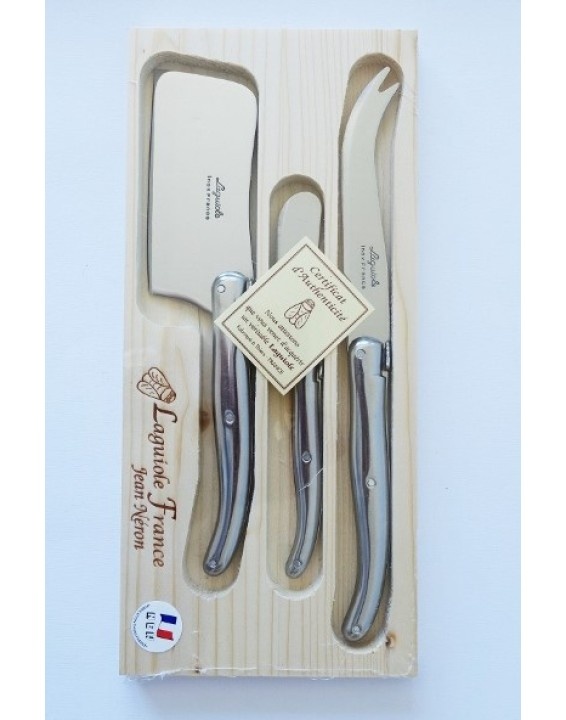
Laguiole Cheese Set Full Stainless Steel | 3 Piece
Laguiole from Coutellerie Neron (third generation manufacturer), considered one of the best knife manufacturers in France. 1 long cheese 230mm, 1 fork, 1 butter knife 150mm full stainless steel. Dishwasher safe, Presented in a wooden box
Brand: Boutique Bash
Category: Home & Garden > Kitchen & Dining > Tableware > Flatware > Cheese Knives